Lovebird

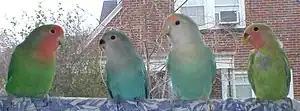
Green- and blue-series peach-faced lovebirds:two parents with their two recently fledged chicks

Lovebirds are in length, up to 24 cm in wingspan with 9 cm for a single wing and in weight. They are among the smallest parrots, characterised by a stocky build, a short blunt tail, and a relatively large, sharp beak. Wildtype lovebirds are mostly green with a variety of colours on their upper body, depending on the species. The Fischer's lovebird, black-cheeked lovebird, and the masked lovebird have a prominent white ring around their eyes. Many colour mutant varieties have been produced by selective breeding of the species that are popular in aviculture. , there are 30 known plumage colour variations among lovebirds, which are caused by pigments called psittacofulvins.